Houston Oilers

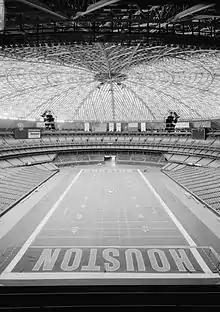
The now-abandoned Astrodome, which was the home of the Houston Astros, had football turf still intact after the Oilers' departure.

At the same time, Adams again lobbied the city for a new stadium, one with club seating and other revenue generators present in recently built NFL stadiums, and he committed to pay for 25% of the cost of a new stadium. His idea called for a downtown domed stadium that could also be reconfigured to accommodate the NBA's Houston Rockets–similar to San Antonio's Alamodome. Mayor Bob Lanier initially supported Adams' bid for a new stadium privately, but refused to publicly support the project. Although Houstonians wanted to keep the Oilers, they were wary of investing more money on a stadium so soon after the Astrodome improvements. The city was also still struggling to recover from the oil collapse of the 1980s. Adams, sensing that he was not going to get the stadium he wanted, began shopping the Oilers to other cities. He was particularly intrigued by Nashville, and opened secret talks with mayor Phil Bredesen. On November 16, 1995, Adams announced that the Oilers would be moving to Nashville for the 1998 season. City officials there promised to contribute $144 million toward a new stadium, as well as $70 million in ticket sales.